Jane Lampton Clemens

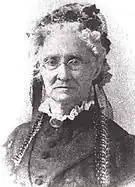
Photograph of Clemens later in life, circa 1870s

The cabin in which the Clemens family is believed to have lived in Fentress County is displayed as part of the collection of the Museum of Appalachia in Norris, Tennessee. In 1835, the Clemens family moved to Florida, Missouri, where their son Samuel, who was to become famous as the author Mark Twain, was born on November 30, 1835 (now preserved as the Mark Twain Birthplace State Historic Site)